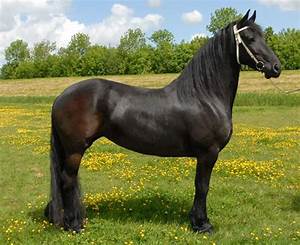
Label: cavallo